Allen Drury

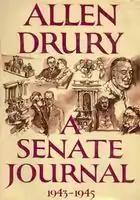
"A Senate Journal" (1963)

In 1943, Drury moved to Washington. "I went East and wound up in Washington, which fascinated me, and I thought I would get a job for about a year for experience before coming back to the coast. I came back twenty years later, finally."